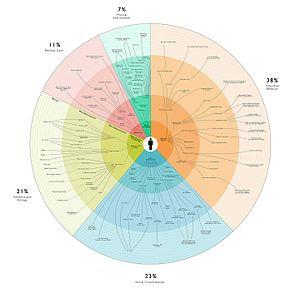
Les études de Whitehall sont des études longitudinales ayant eu une influence considérable sur la santé publique, en proposant la notion de « déterminants sociaux » comme facteurs explicatifs des différences en matière de santé des populations, ainsi qu'un « gradient social de santé ».